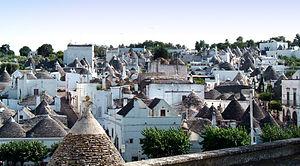
Le trullo représente une forme typique de construction rurale de la Murgia dei Trulli, plateau situé entre les villes de Bari, Brindisi et Tarente dans la région des Pouilles en Italie du Sud.